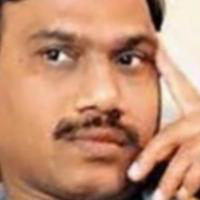
Age group: age 31-40